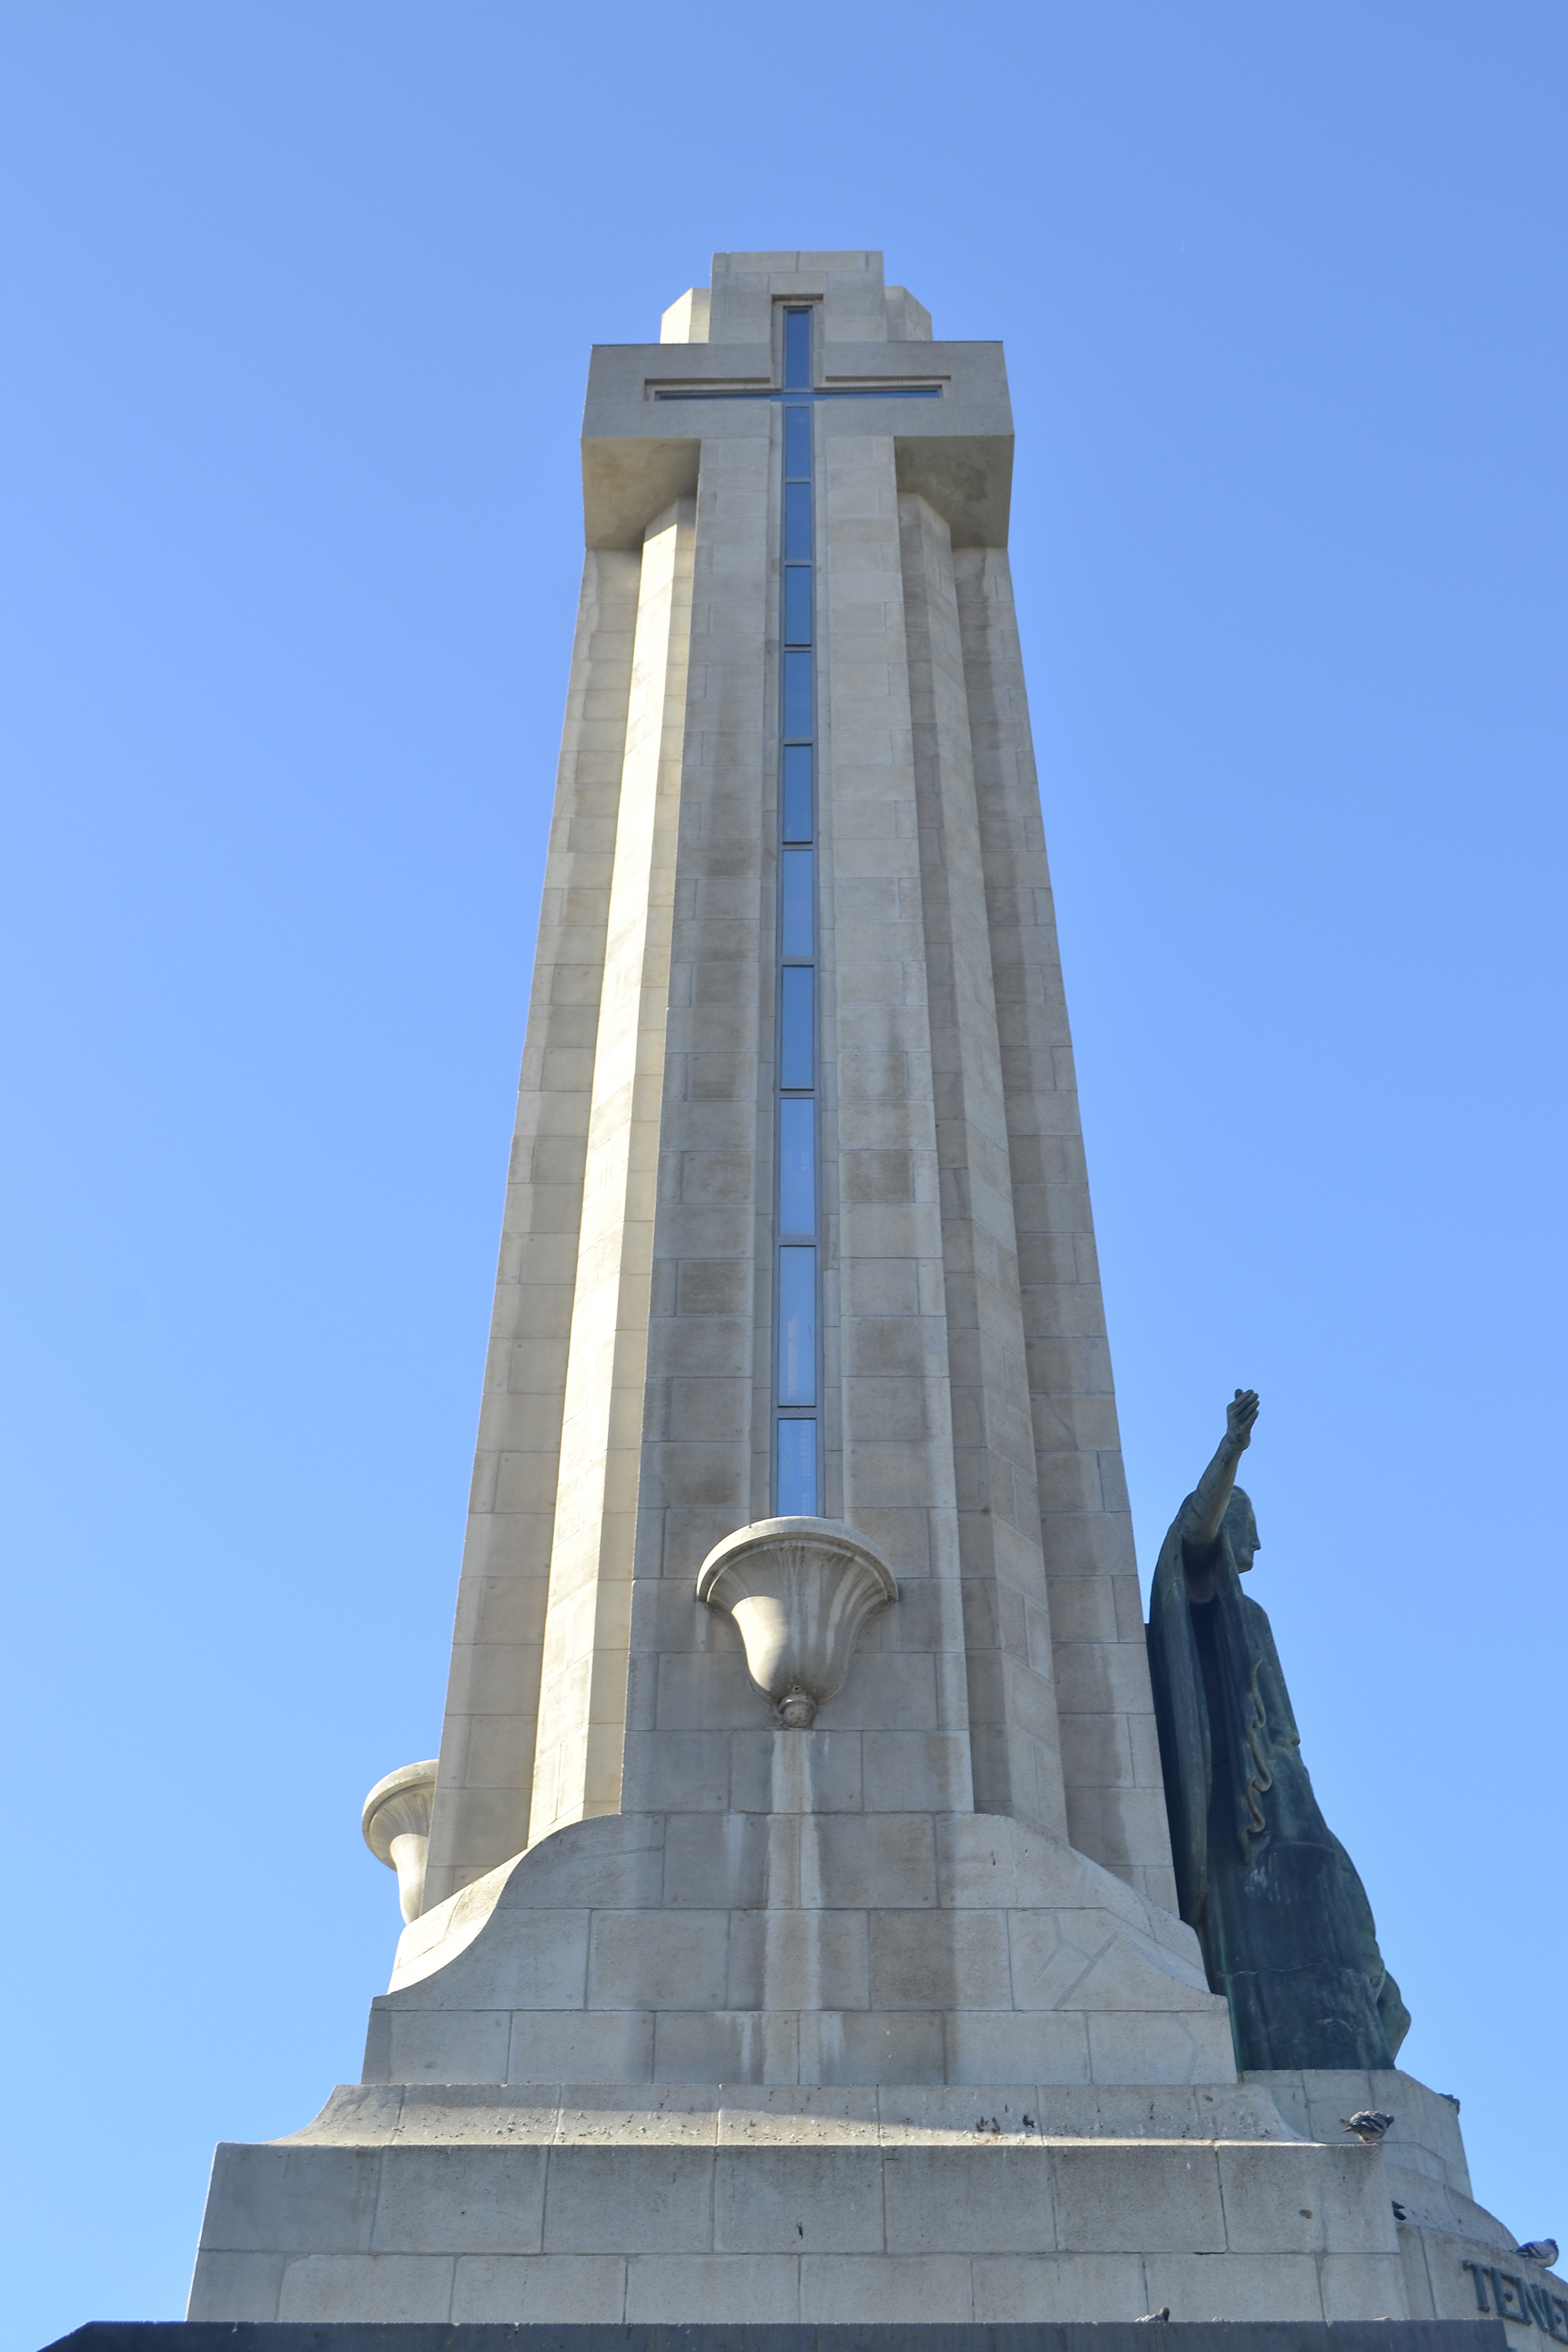
sky, monument, statue, tower, landmark, bell tower, memorial, spain, steeple, obelisk, tenerife, islands, santacruz, canary islands, control tower, taganana